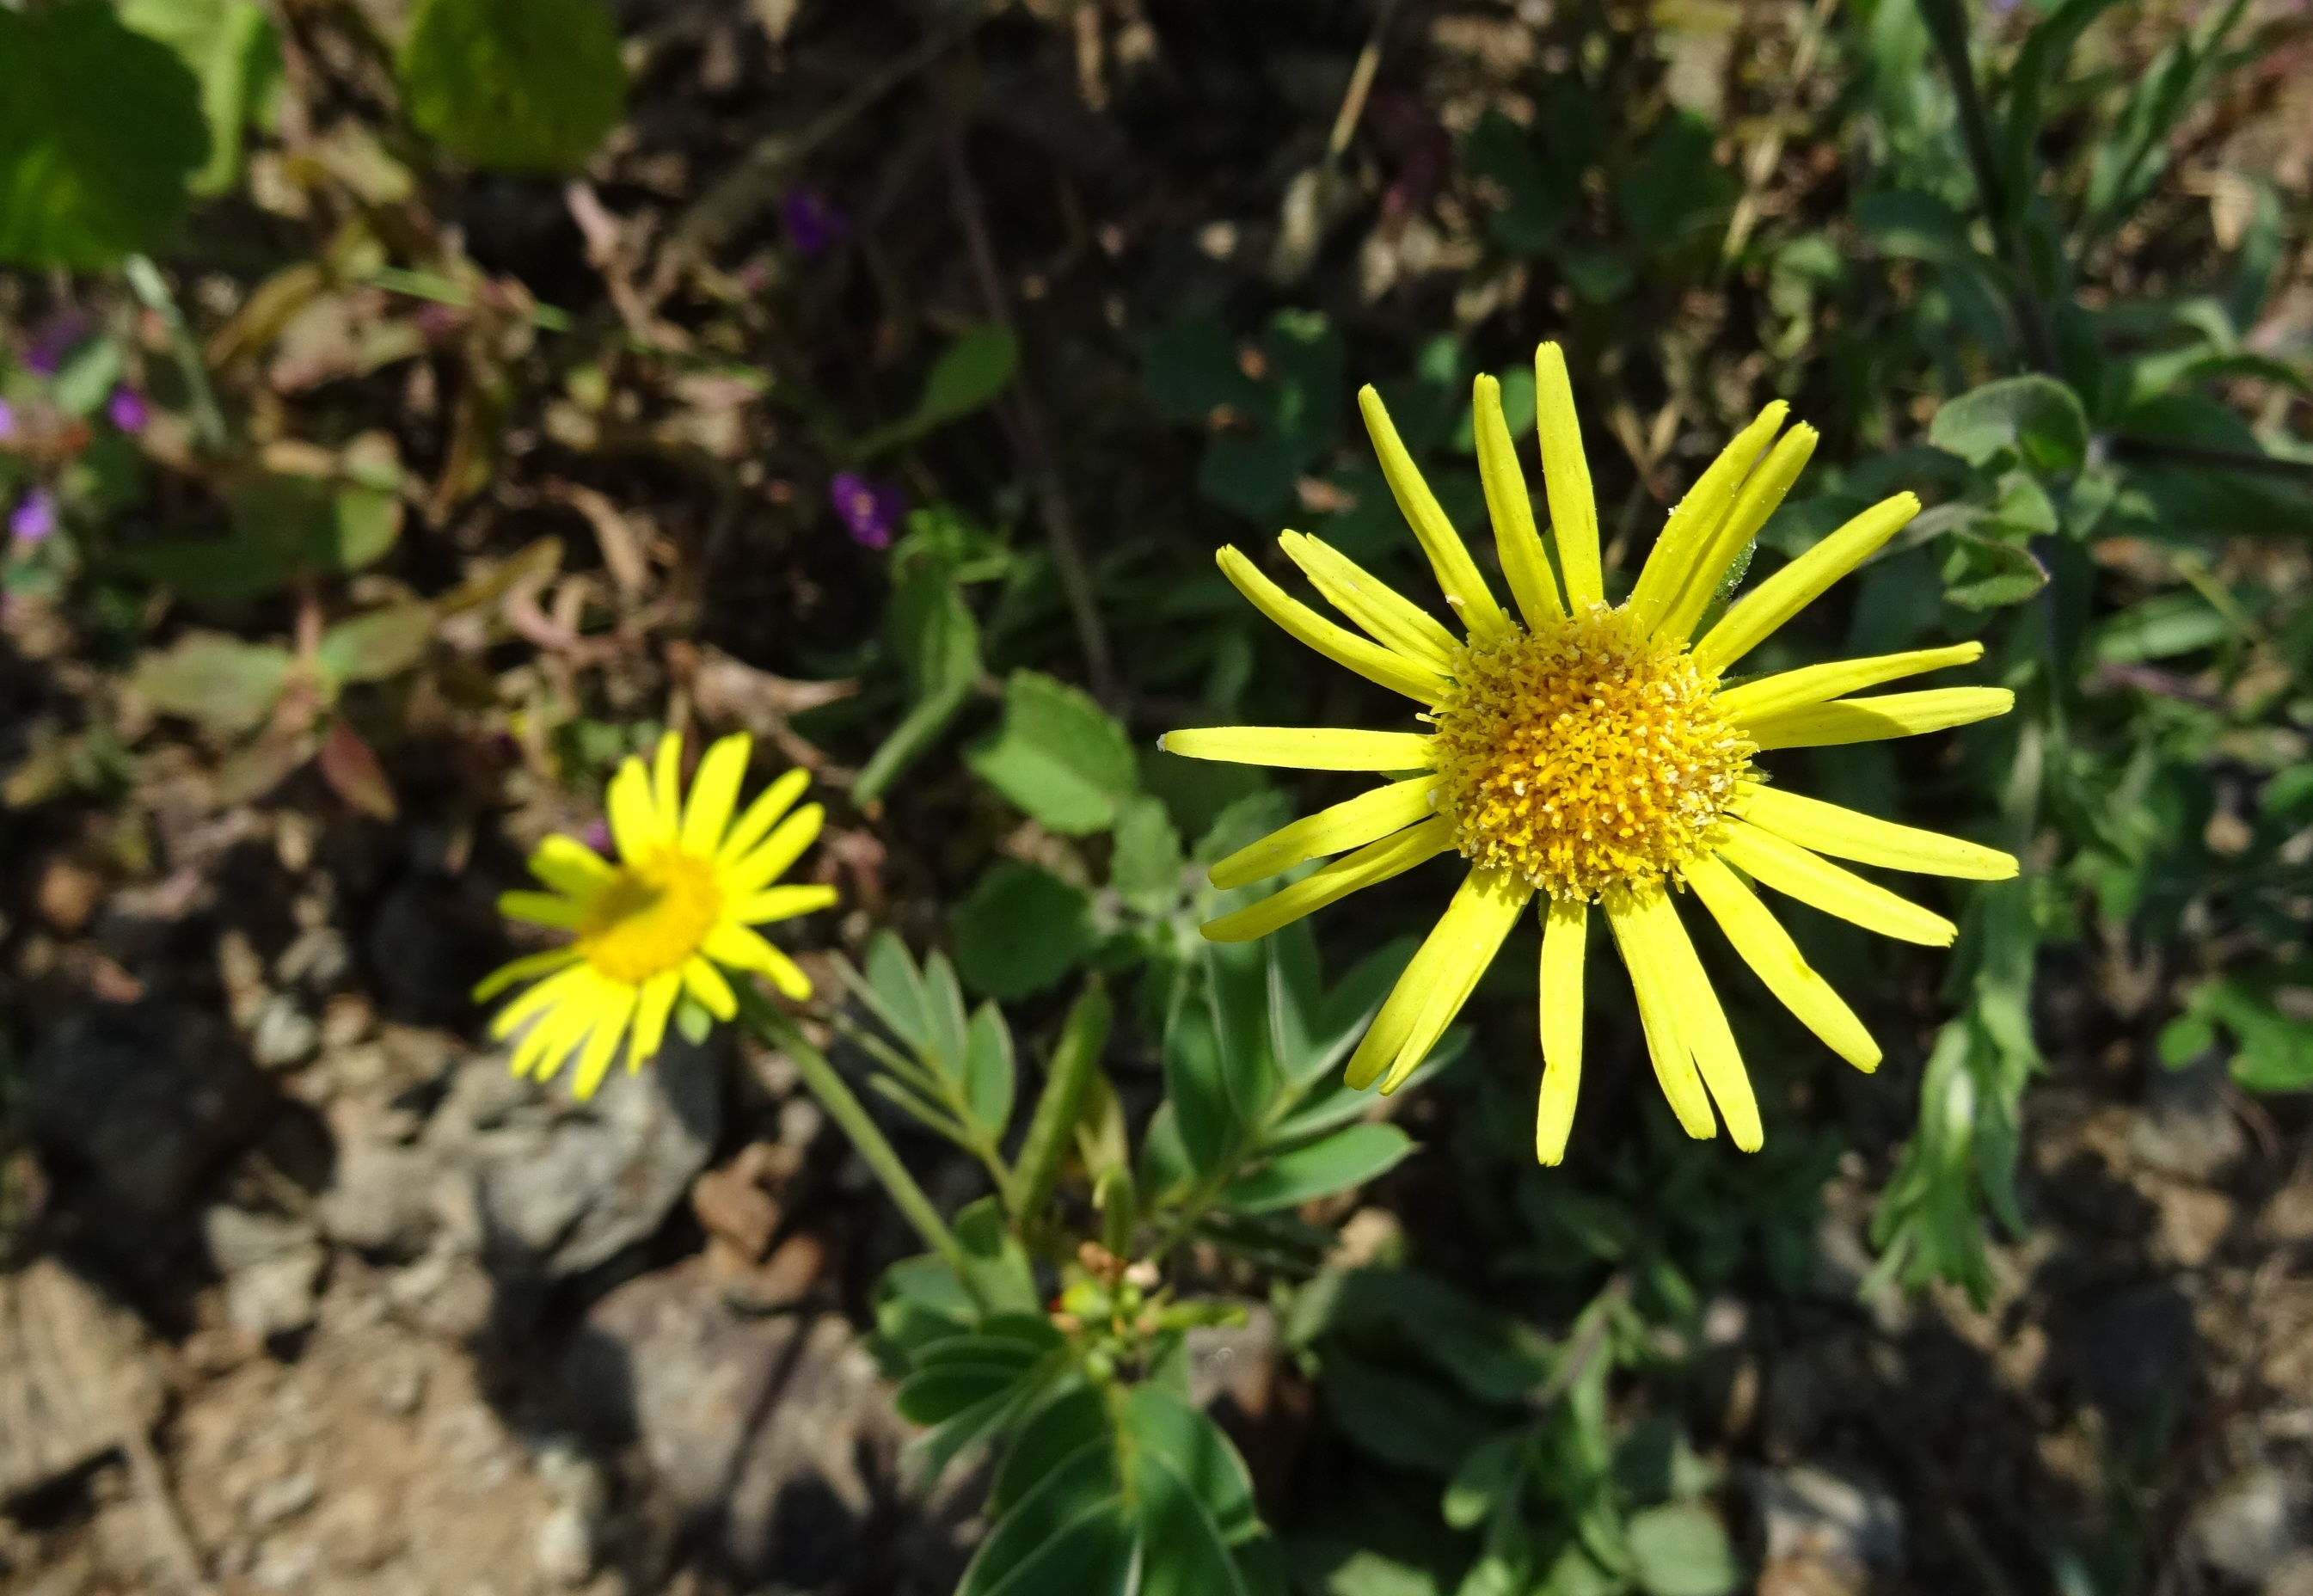
nature, plant, dandelion, flower, bloom, natural, romantic, botany, yellow, flora, wildflower, bright, asteraceae, india, macro photography, karnataka, flowering plant, daisy family, land plant, sontikli, sonela, pulicaria wightiana